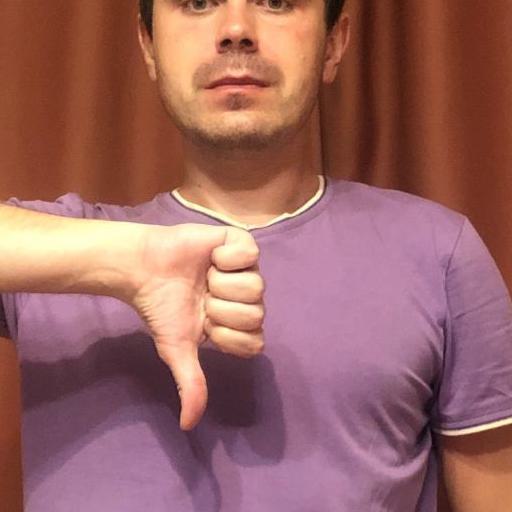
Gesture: dislike